Arlington Memorial Amphitheater

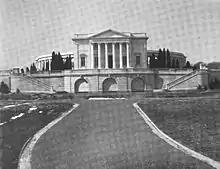
Memorial Amphitheater after its completion in 1921.

The interior dome of the apse is richly carved, and the square pilasters on either side of the stage list the names of famous American generals (left, as you face the stage) and admirals (right) from the American Revolutionary War through the Spanish–American War.